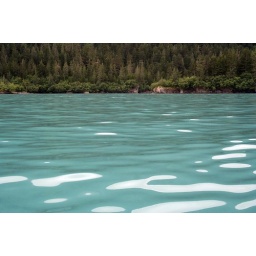
fishin in the silver salmon derby